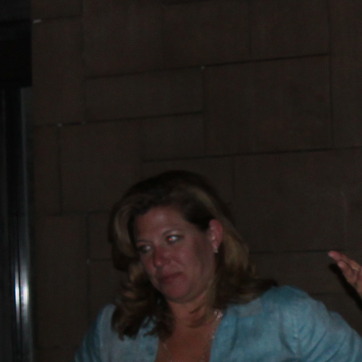
Material: hair